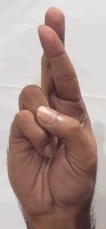
ASL sign: R